Addu City

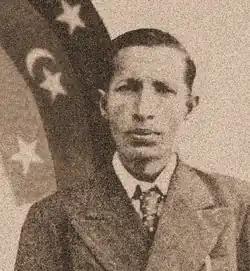
Abdullah Afif, leader of the secessionist United Suvadive Republic (1959–1963)

The United Suvadive Republic (Dhivehi: އެކުވެރި ސުވާދީބު ޖުމްހޫރިއްޔާ) or Suvadive Islands was a short-lived breakaway nation in the remote Southern Atolls of the Maldive Islands, namely Addu Atoll, Huvadhu Atoll and Fuvahmulah that geographically make up the Suvadive archipelago.